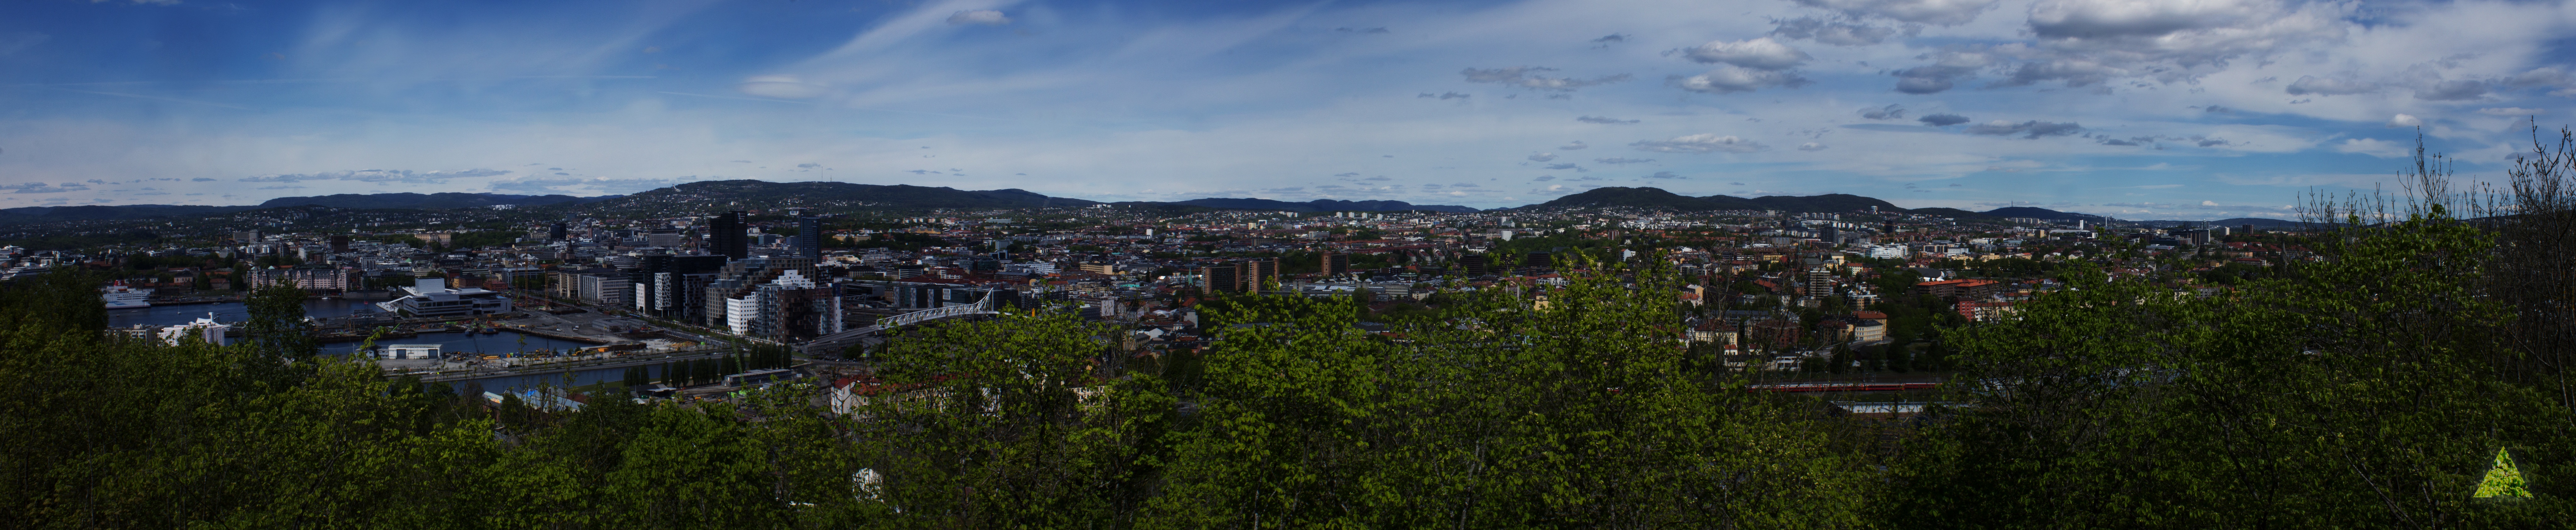
skyline, city, panorama, ecosystem, biome, geographical feature, human settlement